Henrietta Wood

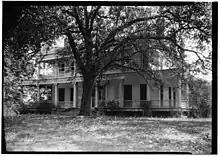
Wood was enslaved at Brandon Hall in Mississippi

With the lawsuit over, Wood was taken in 1855 to Natchez, Mississippi, where she was sold to Gerard Brandon, the son of the former Mississippi governor of the same name. Wood worked in cruel conditions in the cotton fields and in the home on Brandon's plantations, and gave birth to her son, Arthur. At the end of the Civil War, when the Union Army arrived to liberate slaves in the area, Brandon marched his slaves to Texas to escape. Wood remained enslaved to him until 1869, when she was finally freed by signing an employment contract with the Brandon family. She soon returned to the Cincinnati area with her son.